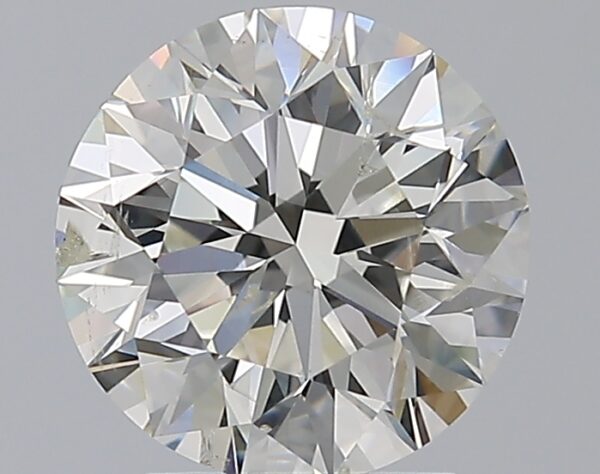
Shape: round
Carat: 2.82
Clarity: SI2
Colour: J
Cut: EX
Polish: EX
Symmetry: EX
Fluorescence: N
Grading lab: GIA
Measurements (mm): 8.92 x 8.98 x 5.65